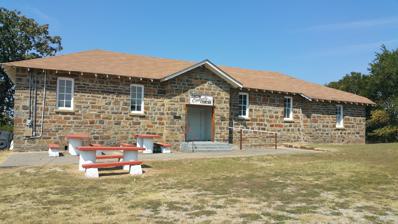
Building: Snow School
Country: United States of America
Year built: 1937
United States historic place Snow School U.S. National Register of Historic Places Show map of Oklahoma Show map of the United States Location US 271, Snow, Oklahoma Coordinates 34°23′48″N 95°24′45″W / 34.39667°N 95.41250°W / 34.39667; -95.41250 Area 1 acre (0.40 ha) Built 1936 Built by Works Progress Administration Architect Okla. State Dept. of Education MPS WPA Public Bldgs., Recreational Facilities and Cemetery Improvements in Southeastern Oklahoma, 1935--1943 TR NRHP reference No. 88001420 Added to NRHP September 8, 1988 Snow School is a historic school building in the rural community of Snow, Oklahoma , approximately 18 miles north of Antlers, Oklahoma . The school was added to  the National Register of Historic Places in 1988. History Snow was originally a small community located amid the timber lands of the Kiamichi Mountains .  It possessed a school, stores, churches, and homes.  During recent decades the school closed; its students are bused to public schools in Antlers. Its school was maintained by the community, which also hired and provided a salary for its teacher.  Teachers during the community's early days were not required to possess formal education degrees conferred by universities; some were only high school graduates. The school Built from a pattern book created by the Oklahoma Department of Education , Snow School was initially a two-room structure.  It was built of native sandstone and has a hipped roof (also called a hip roof ) with a central gable —an unusual architectural feature in Pushmataha County .  It was constructed during 1936-37 by local men.  The Works Progress Administration , a Great Depression -era federal government agency, was responsible for its construction. The WPA's school at Snow is one of several built in the county.  Other notable WPA school buildings were built in Antlers, Clayton, Fewell, Kellond, Jumbo, Moyers, and Rattan.  School buildings in Antlers and Clayton are also listed on the National Register of Historic Places. More information on Snow may be found in the Pushmataha County Historical Society . References